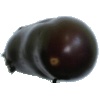
Label: Eggplant 1